Toronto streetcar system loops

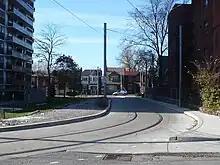
Oakwood Loop

Kipling is an anticlockwise loop on the west side of Kipling Avenue, north of Lake Shore Boulevard, located at . It is a possible turnback point for westbound 501 Queen (during late evenings), 507 Long Branch (during daytime and early evenings), and 508 Lake Shore (during peak periods) streetcars. Streetcars can turn from Lake Shore either eastbound or westbound onto Kipling northbound to enter the loop, and exit onto Kipling southbound, leading to Lake Shore eastbound. The loop was once known as New Toronto Loop.